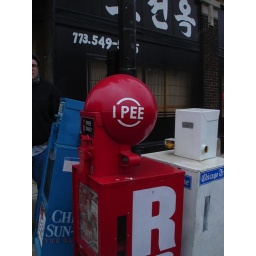
My favorite defacing of &amp;quot;Red Eye&amp;quot; newspaper boxes' white vinyl &amp;quot;FREE&amp;quot; sticker. Found in Lincoln Square, Chicago, IL.